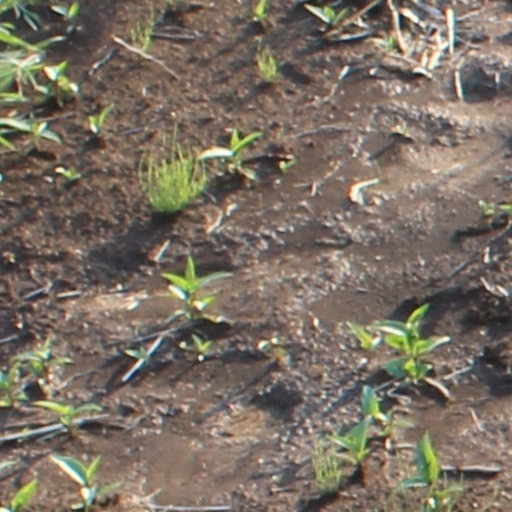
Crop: wheat